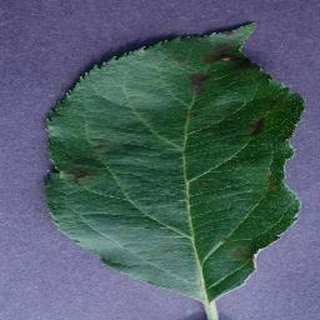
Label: apple_apple_scab